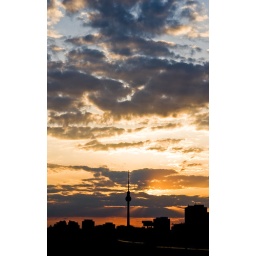
TV Tower under the sky